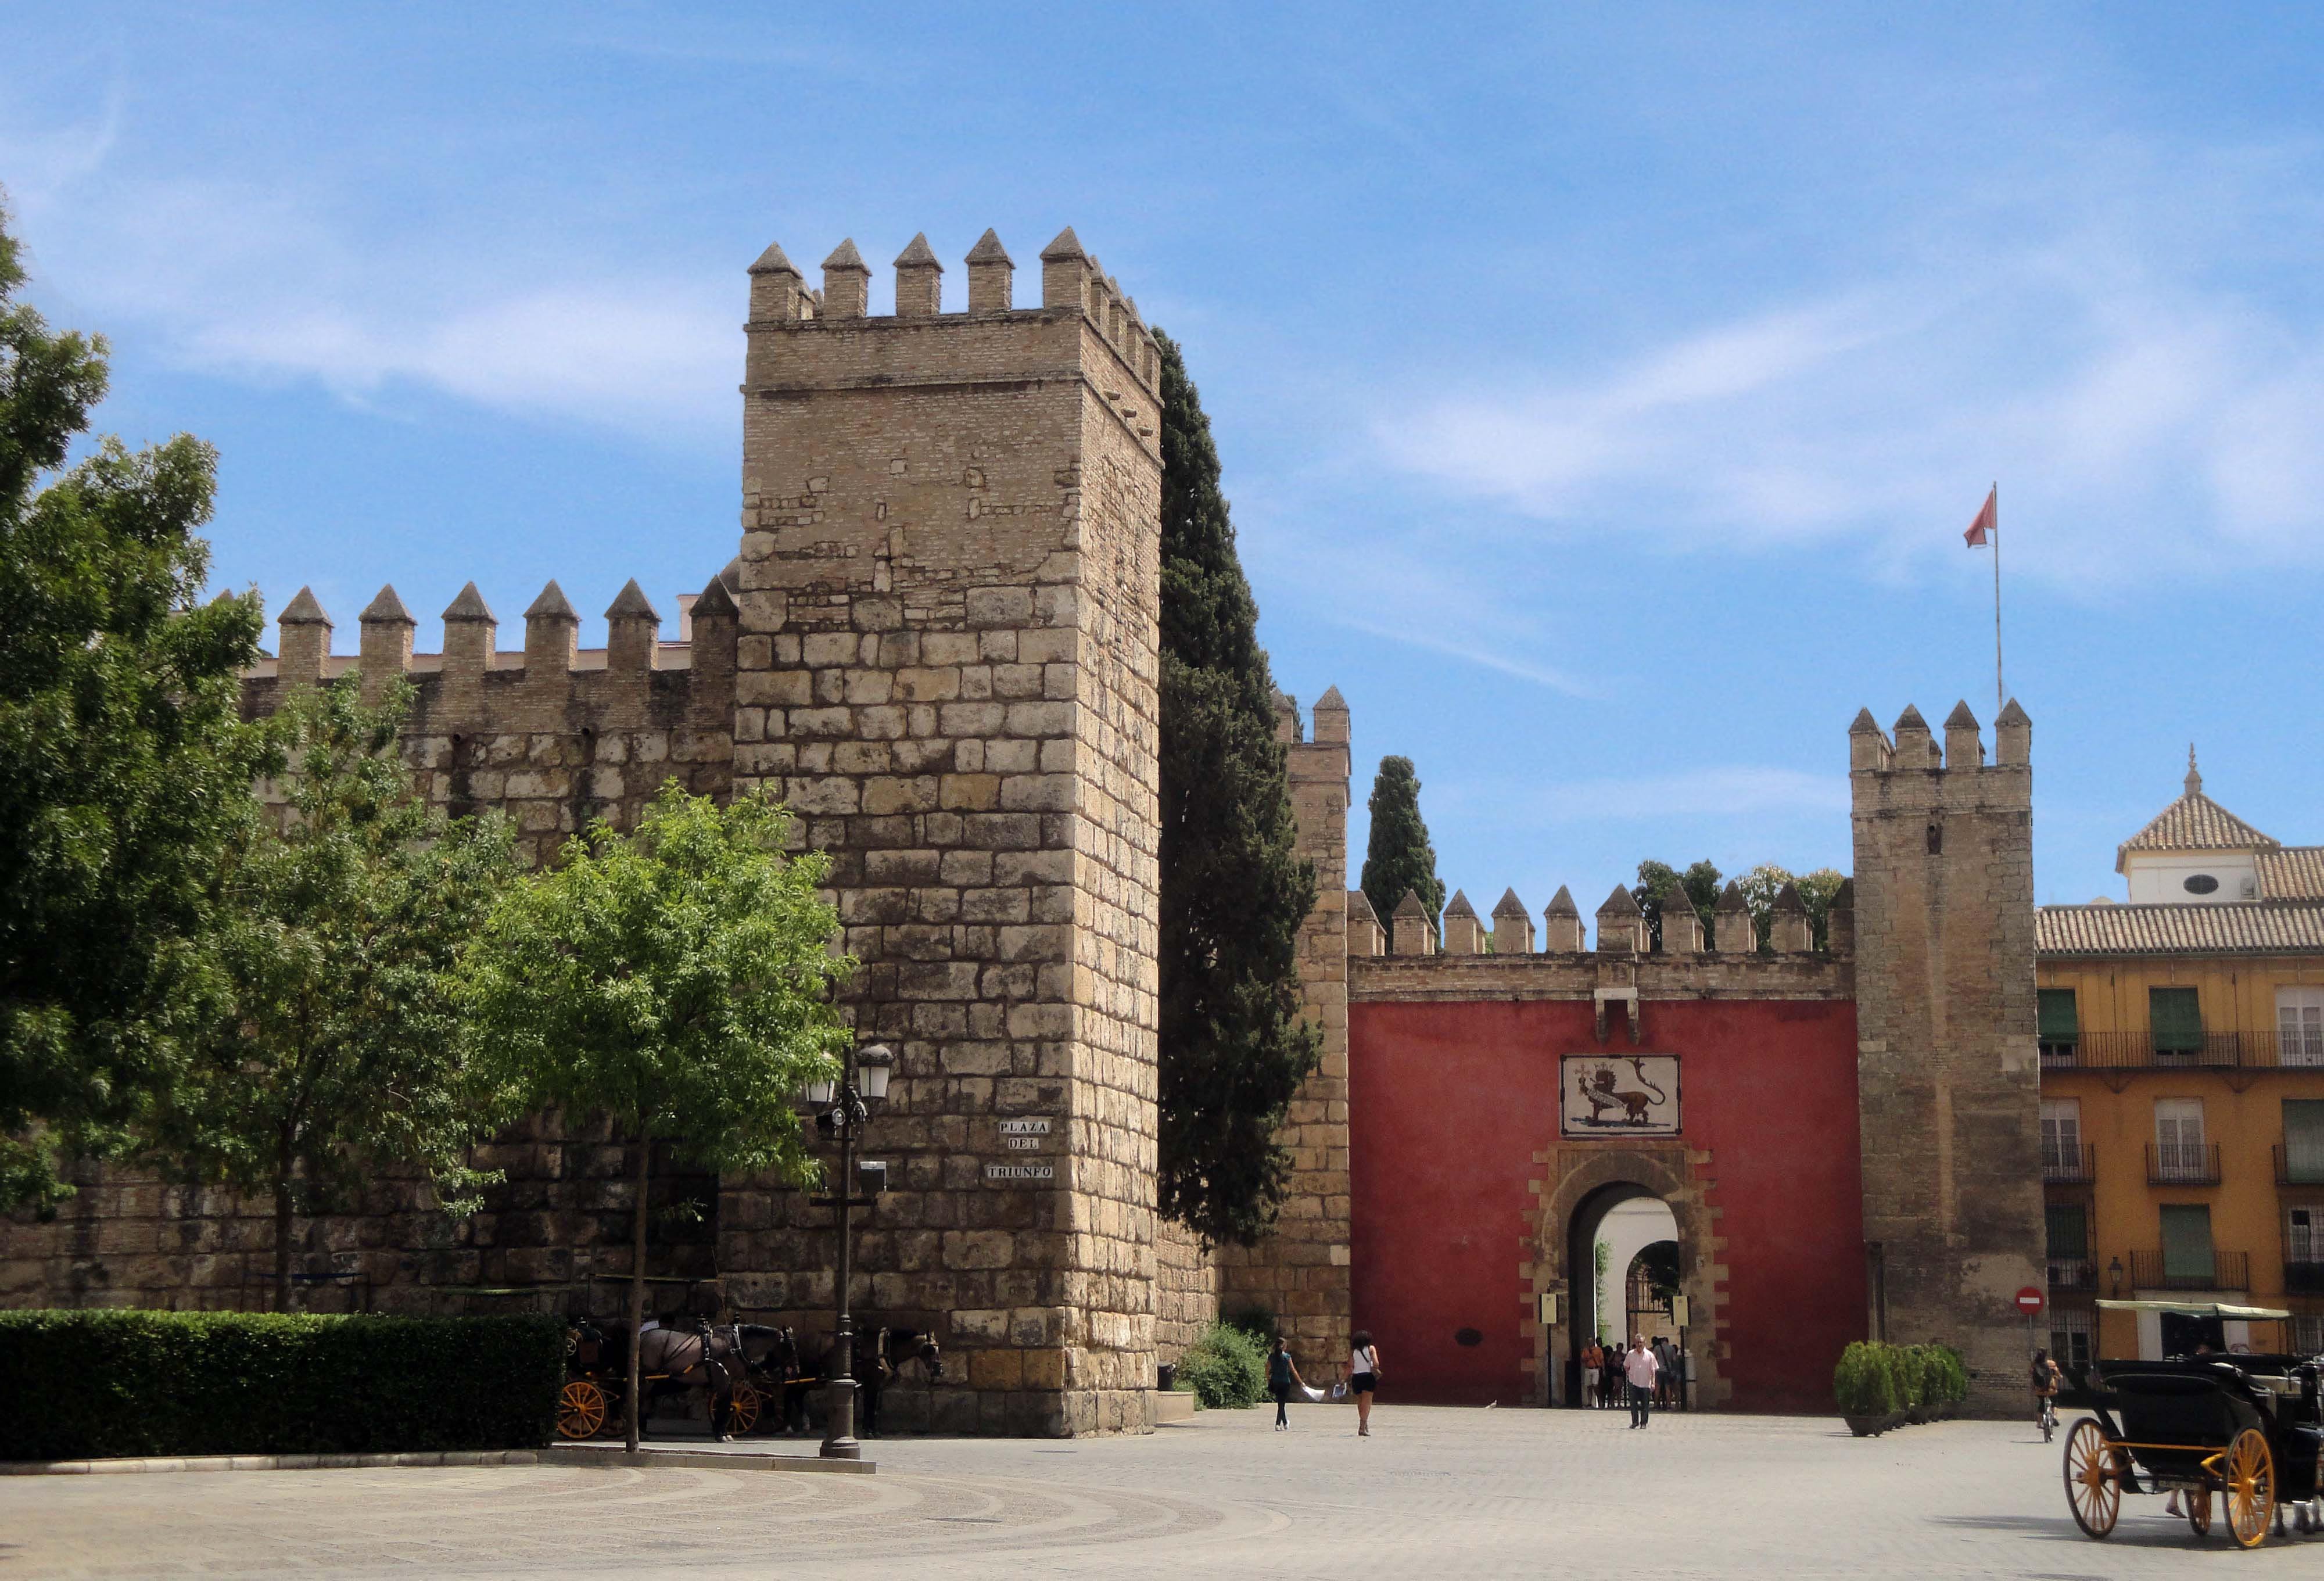
town, building, chateau, palace, plaza, square, castle, landmark, fortification, tourism, spain, monastery, sevilla, town square, estate, unesco world heritage site, historic site, ancient history